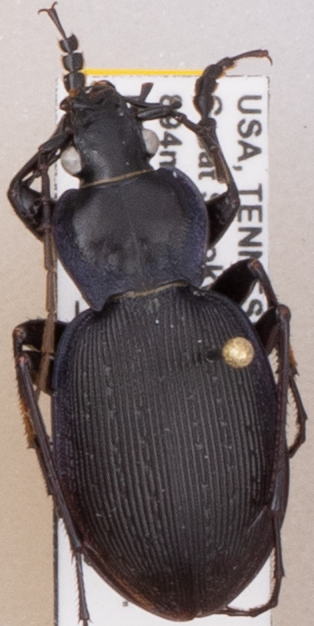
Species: Carabus goryi
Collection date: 2021-05-25
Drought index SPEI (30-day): -0.32
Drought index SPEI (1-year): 0.47
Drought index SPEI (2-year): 2.09